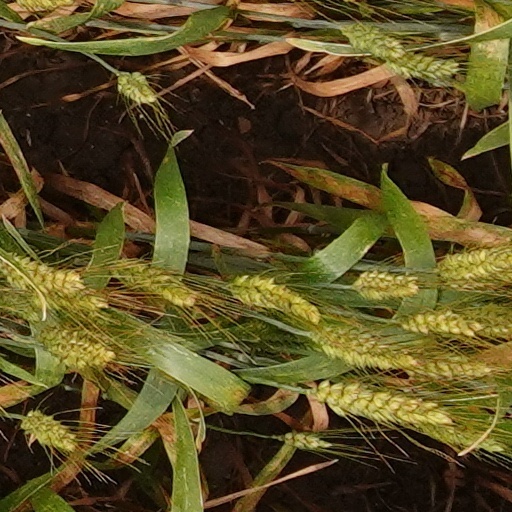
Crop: wheat